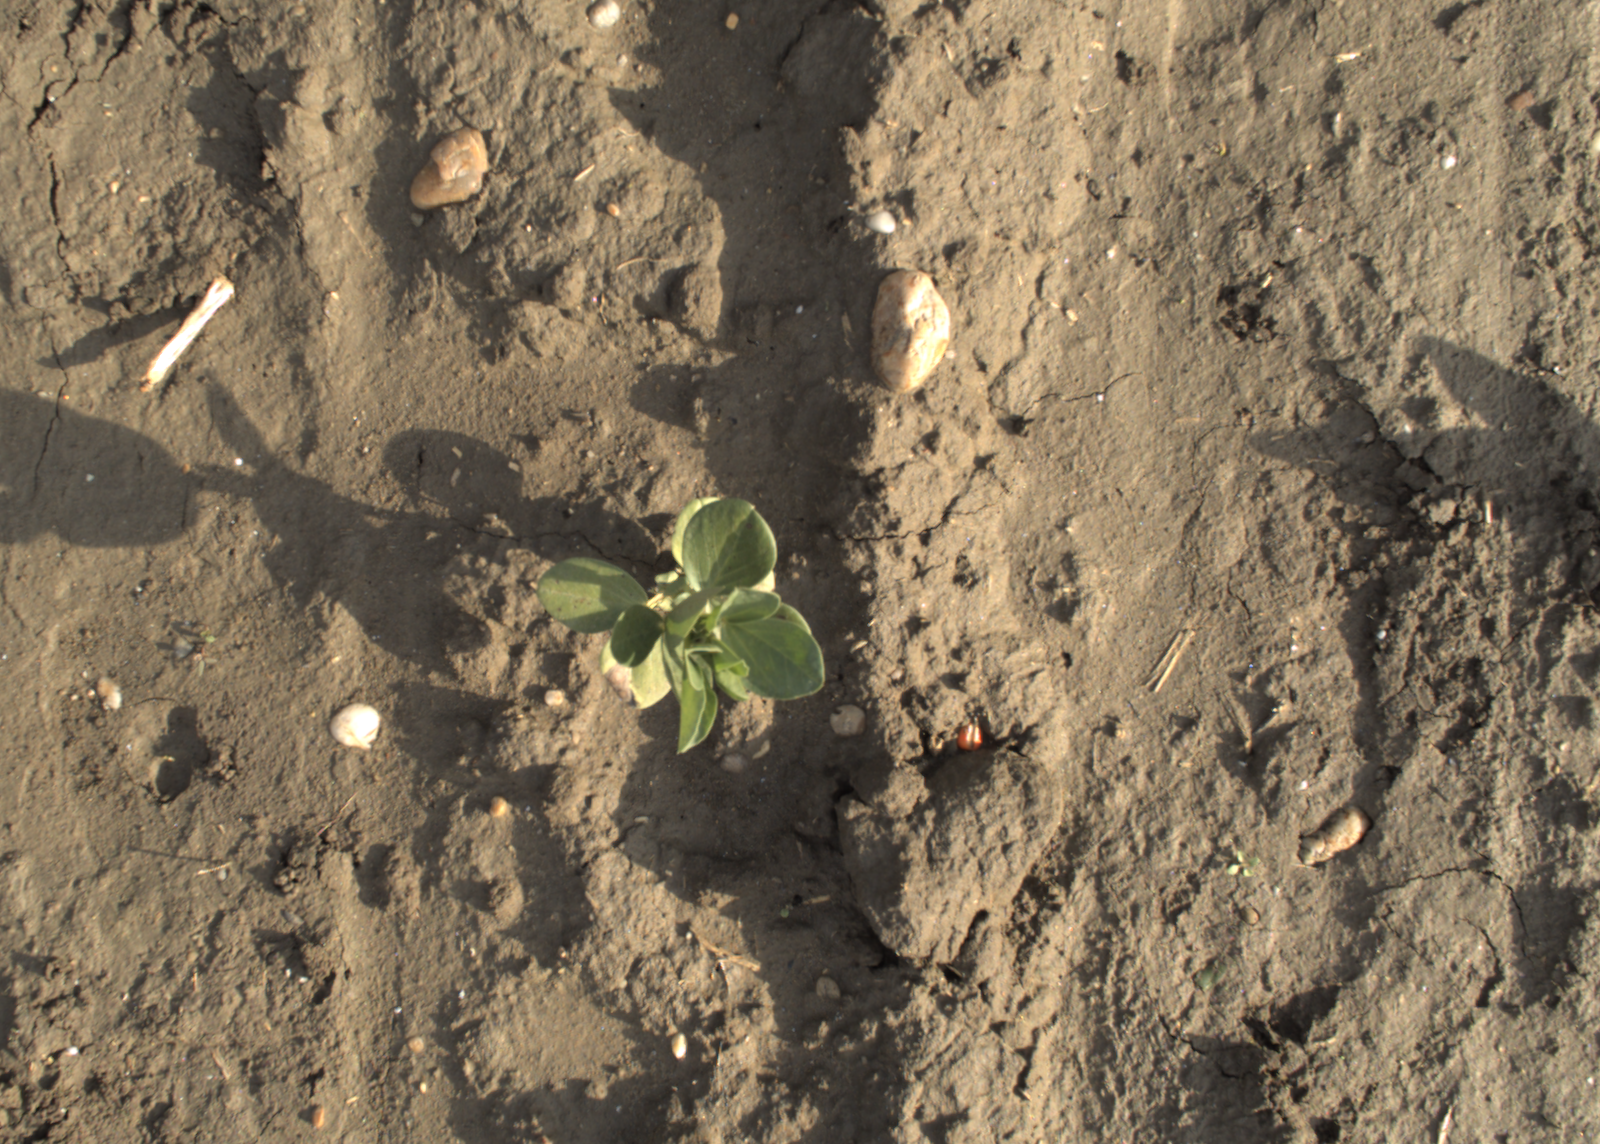
Capture date: 13.10.2021 09:57:59
Weather: mixed
Wind: strong
Seeding date: 02.09.2021
Plant canopy height (mm): 956